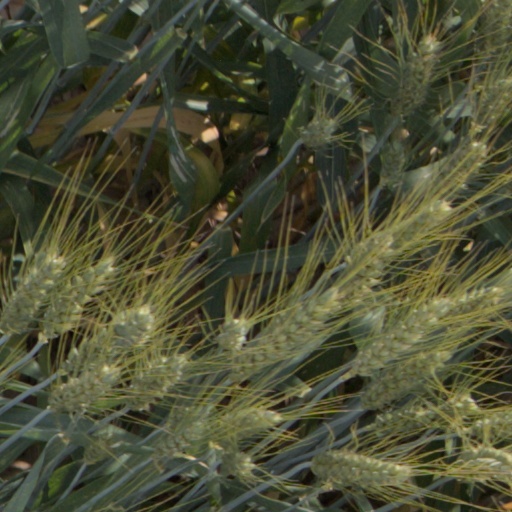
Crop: wheat